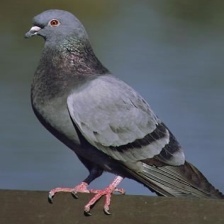
Species: ROCK DOVE
Scientific name: COLUMBA LIVIA